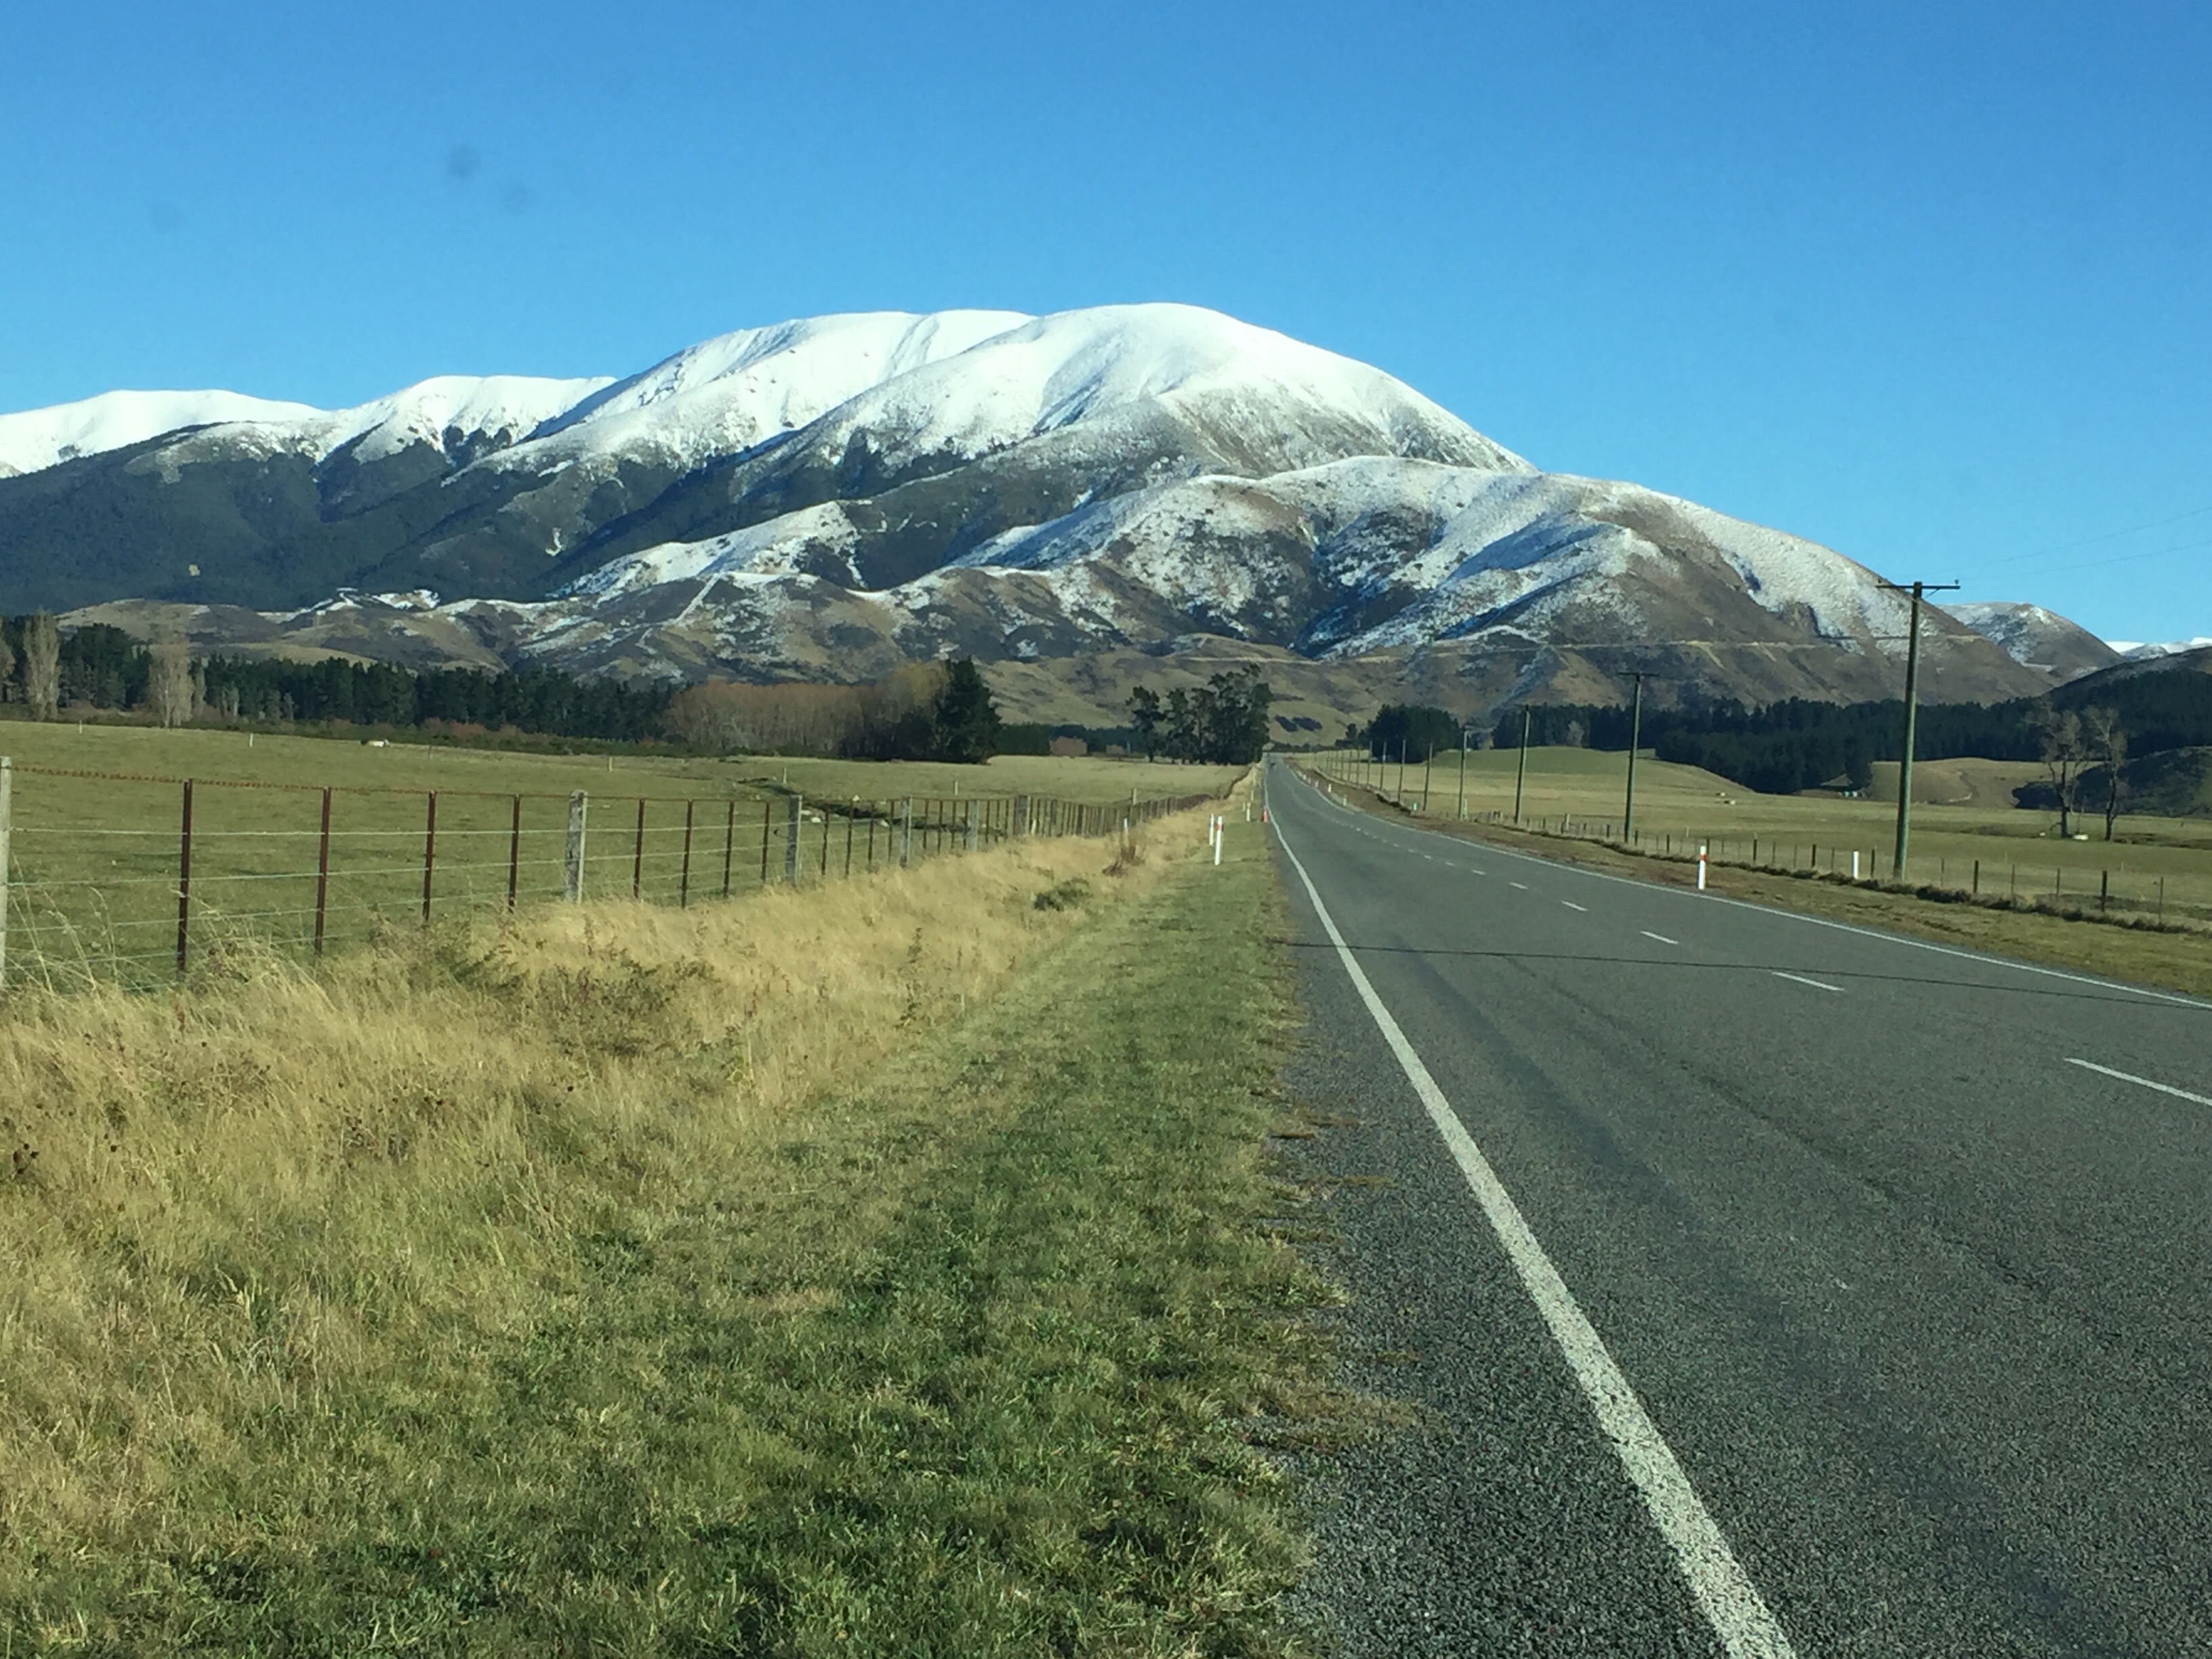
mountain, road, meadow, hill, highway, valley, mountain range, ridge, plain, road trip, alps, infrastructure, plateau, rural area, mountain pass, geographical feature, mountainous landforms, controlled access highway